Punnagai Mannan

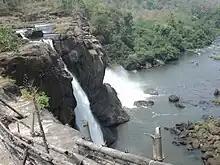
Athirappily Falls, where many scenes were shot.

After the success of "Ek Duuje Ke Liye" (1981), its lead actor Kamal Haasan pitched to the director K. Balachander a sequel that would begin from the predecessor's climax but take a detour from the suicides of the lead characters; only the female lead would die and the male's suicide attempt would fail. The sequel was not made but Balachander used these plot elements for a new film titled "Punnagai Mannan". By contrast, R. Sundaramoorthy said the film began production in 1978 with Poornima Jayaram but was subsequently dropped. Balachander described "Punnagai Mannan" as a contrast to "Ek Duuje Ke Liye" because it "was in response to people who argued why lovers should commit suicide".